Rugby league gameplay

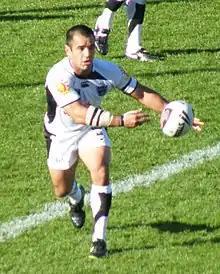
As a halfback, Stacey Jones is relied on to direct the ball to his players by passing.

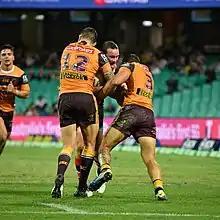
A player being tackled

Players on the team with possession may pass the ball to one another while trying to reach the opposition's end of the field. A player may only pass the ball behind himself, or pass the ball sideways parallel to the trylines. Therefore, the rest of the players on the team in possession must ensure that they are "on-side", and in a position to legally receive the ball by staying behind or in-line with the passer. A pass deemed to have propelled the ball forward is called a "forward pass" and results in an immediate halt to play. A scrum will restart play, as "head and feed" of the scrum will be to the team who did not make the forward pass, a forward pass normally means that possession of the ball is ceded to the opposing side. Passes are also susceptible to interception by enterprising players on the defensive team who anticipate the pass and rush up to catch it, winning possession for their team.